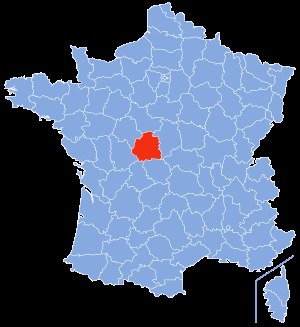
Indre
Indres placering
Indre er et fransk departement i regionen Centre. Hovedbyen er Châteauroux, og departementet har 231.139 indbyggere.